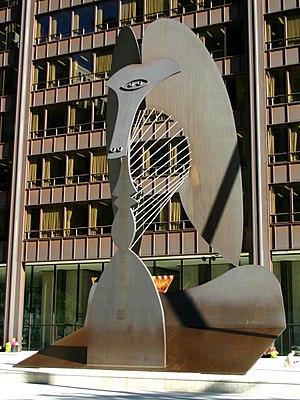
Le Chicago Picasso est une sculpture métallique de Pablo Picasso située sur Daley Plaza dans le centre financier du Loop à Chicago, dans l'État de l'Illinois, non loin de l'hôtel de ville de Chicago et du Richard J. Daley Center.